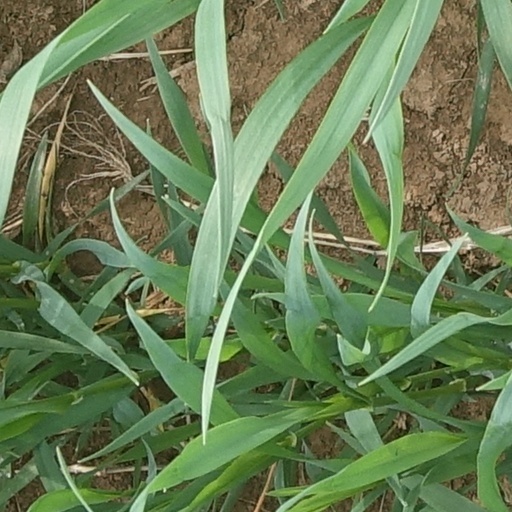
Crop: wheat